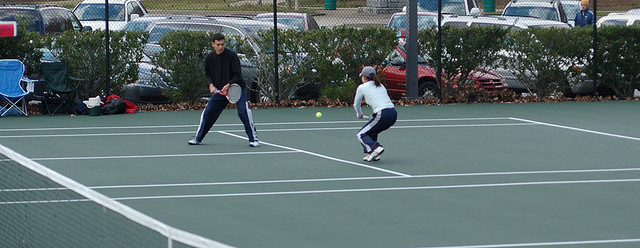
người đàn ông và người phụ nữ đang cầm vợt tennis chơi trên sân